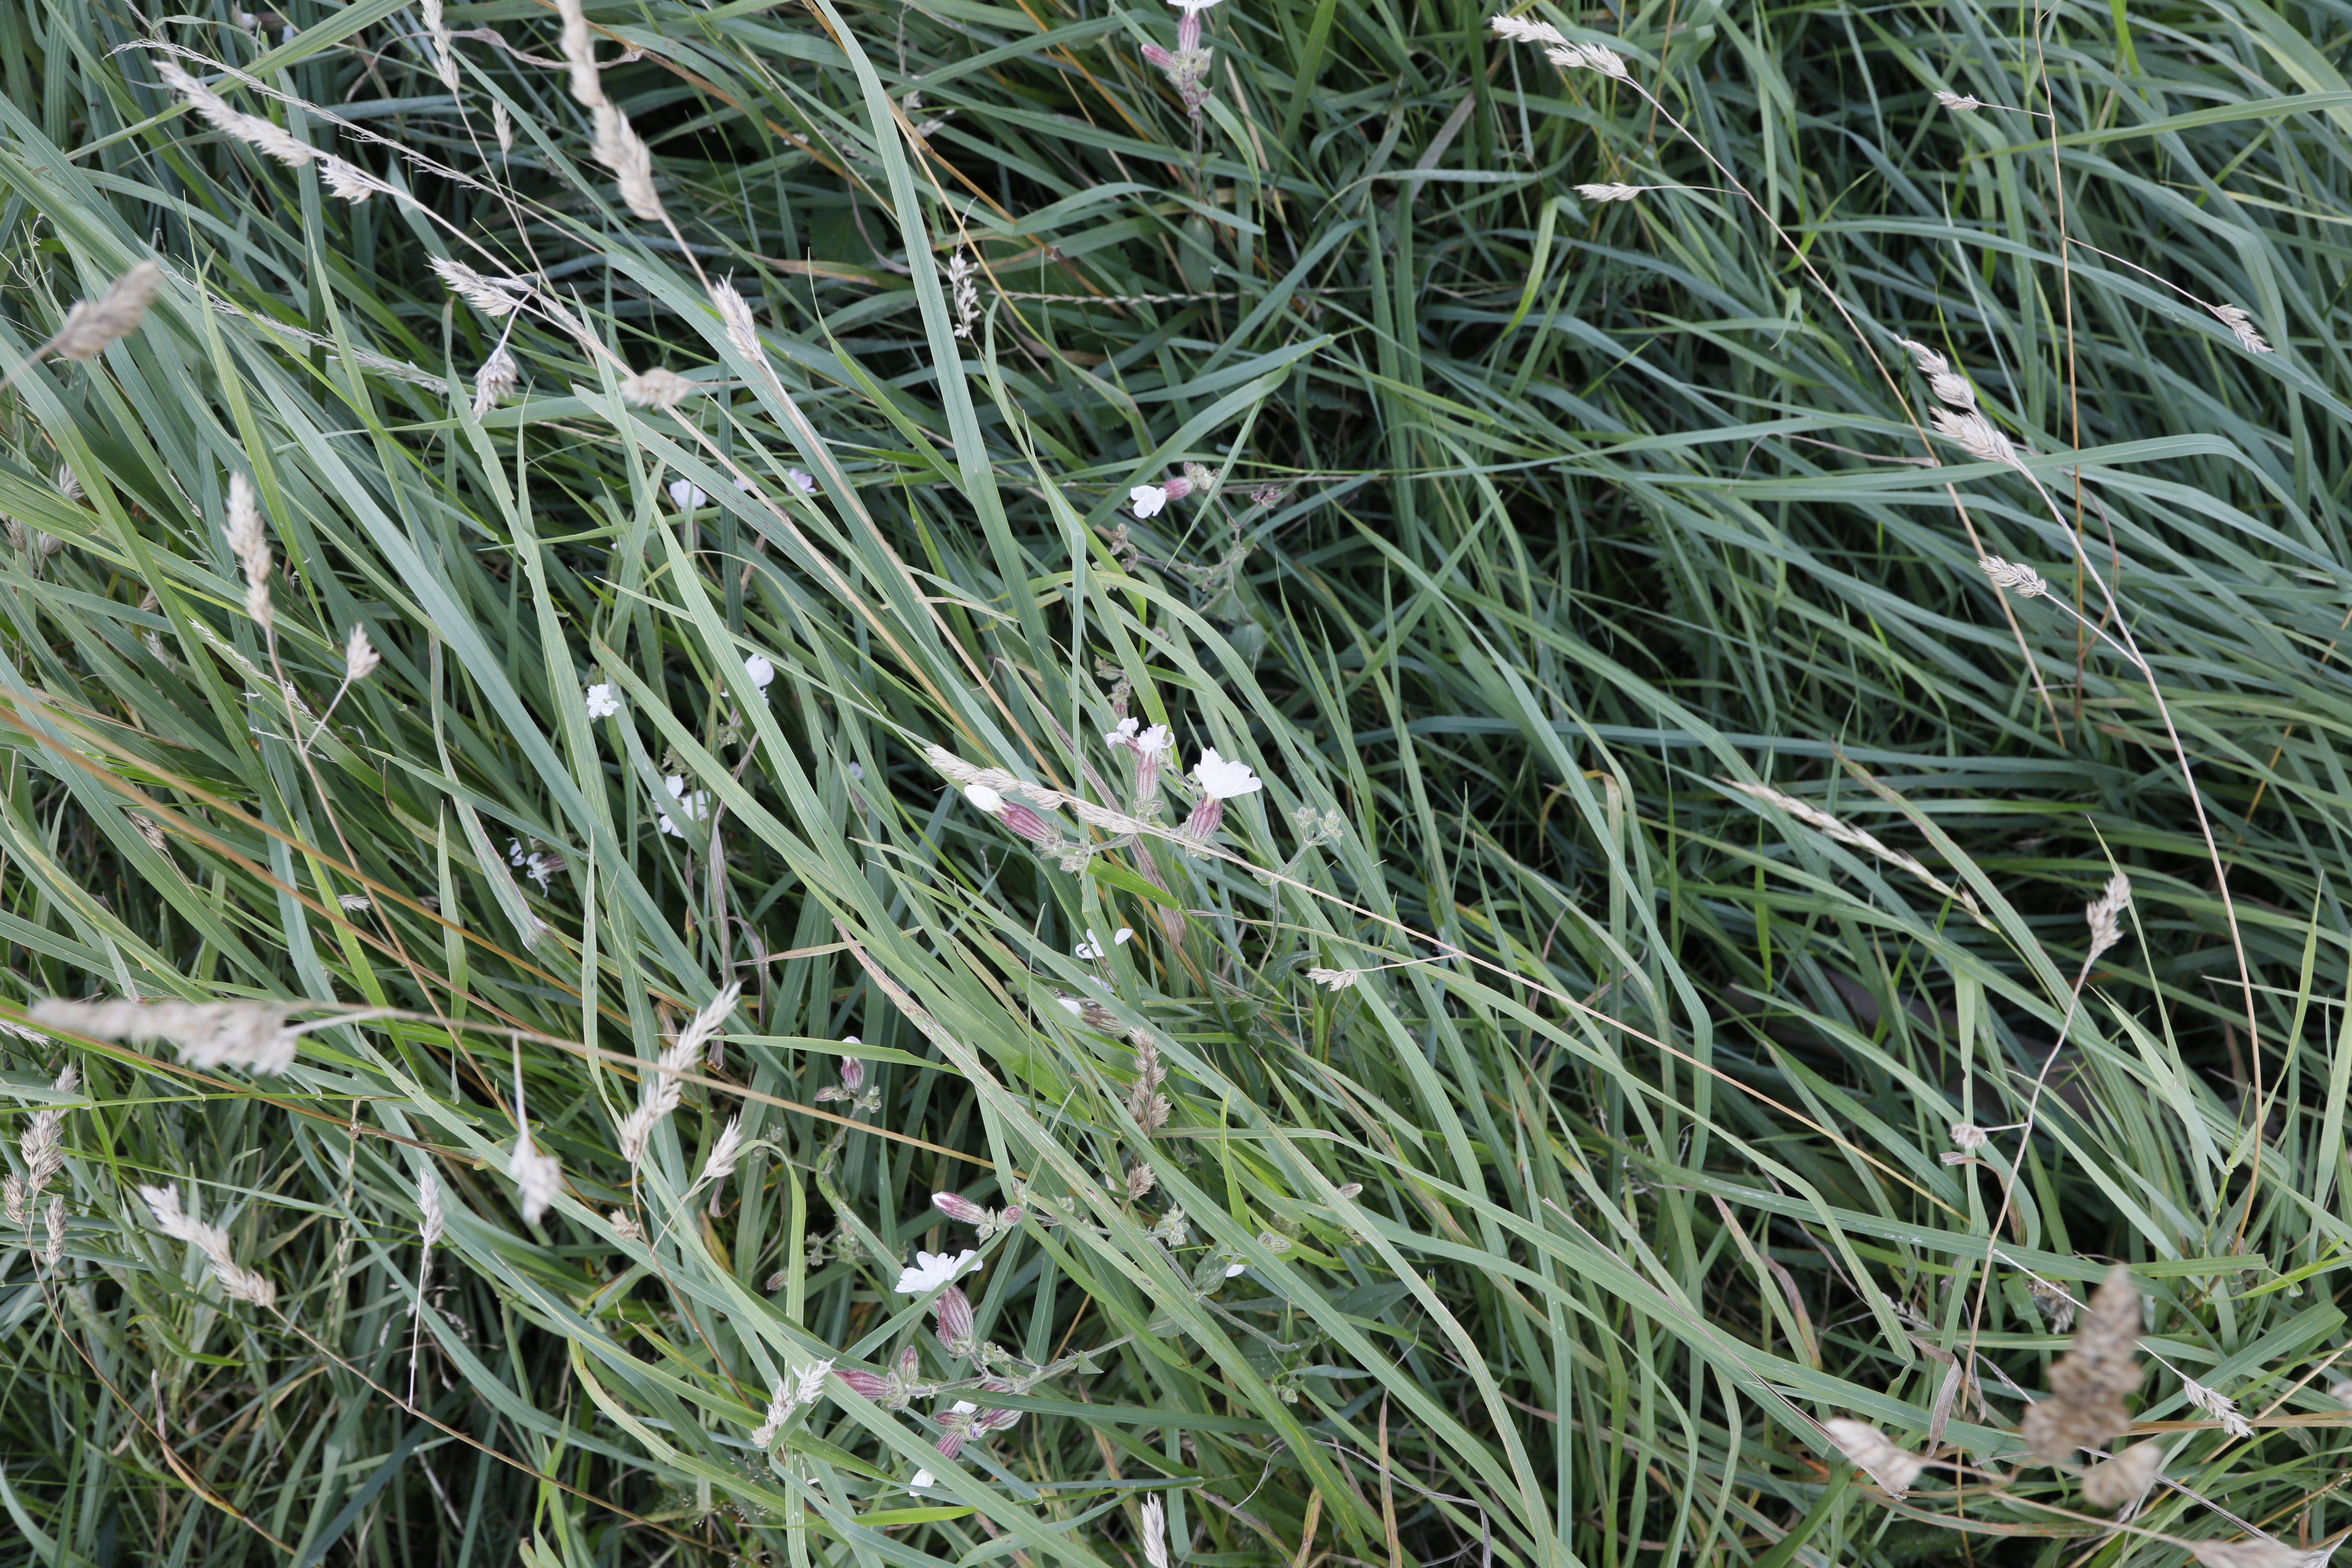
Plant species: Silene latifolia